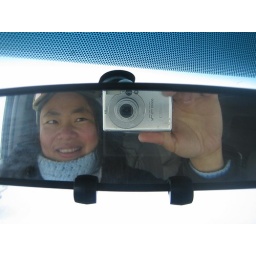
Rosa shoots herself in the rear view mirror while others put chains on the car